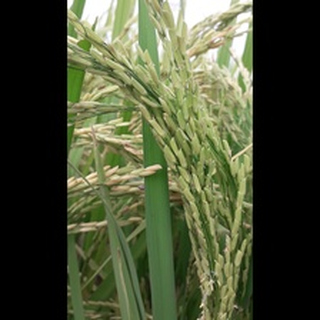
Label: healthy_rice